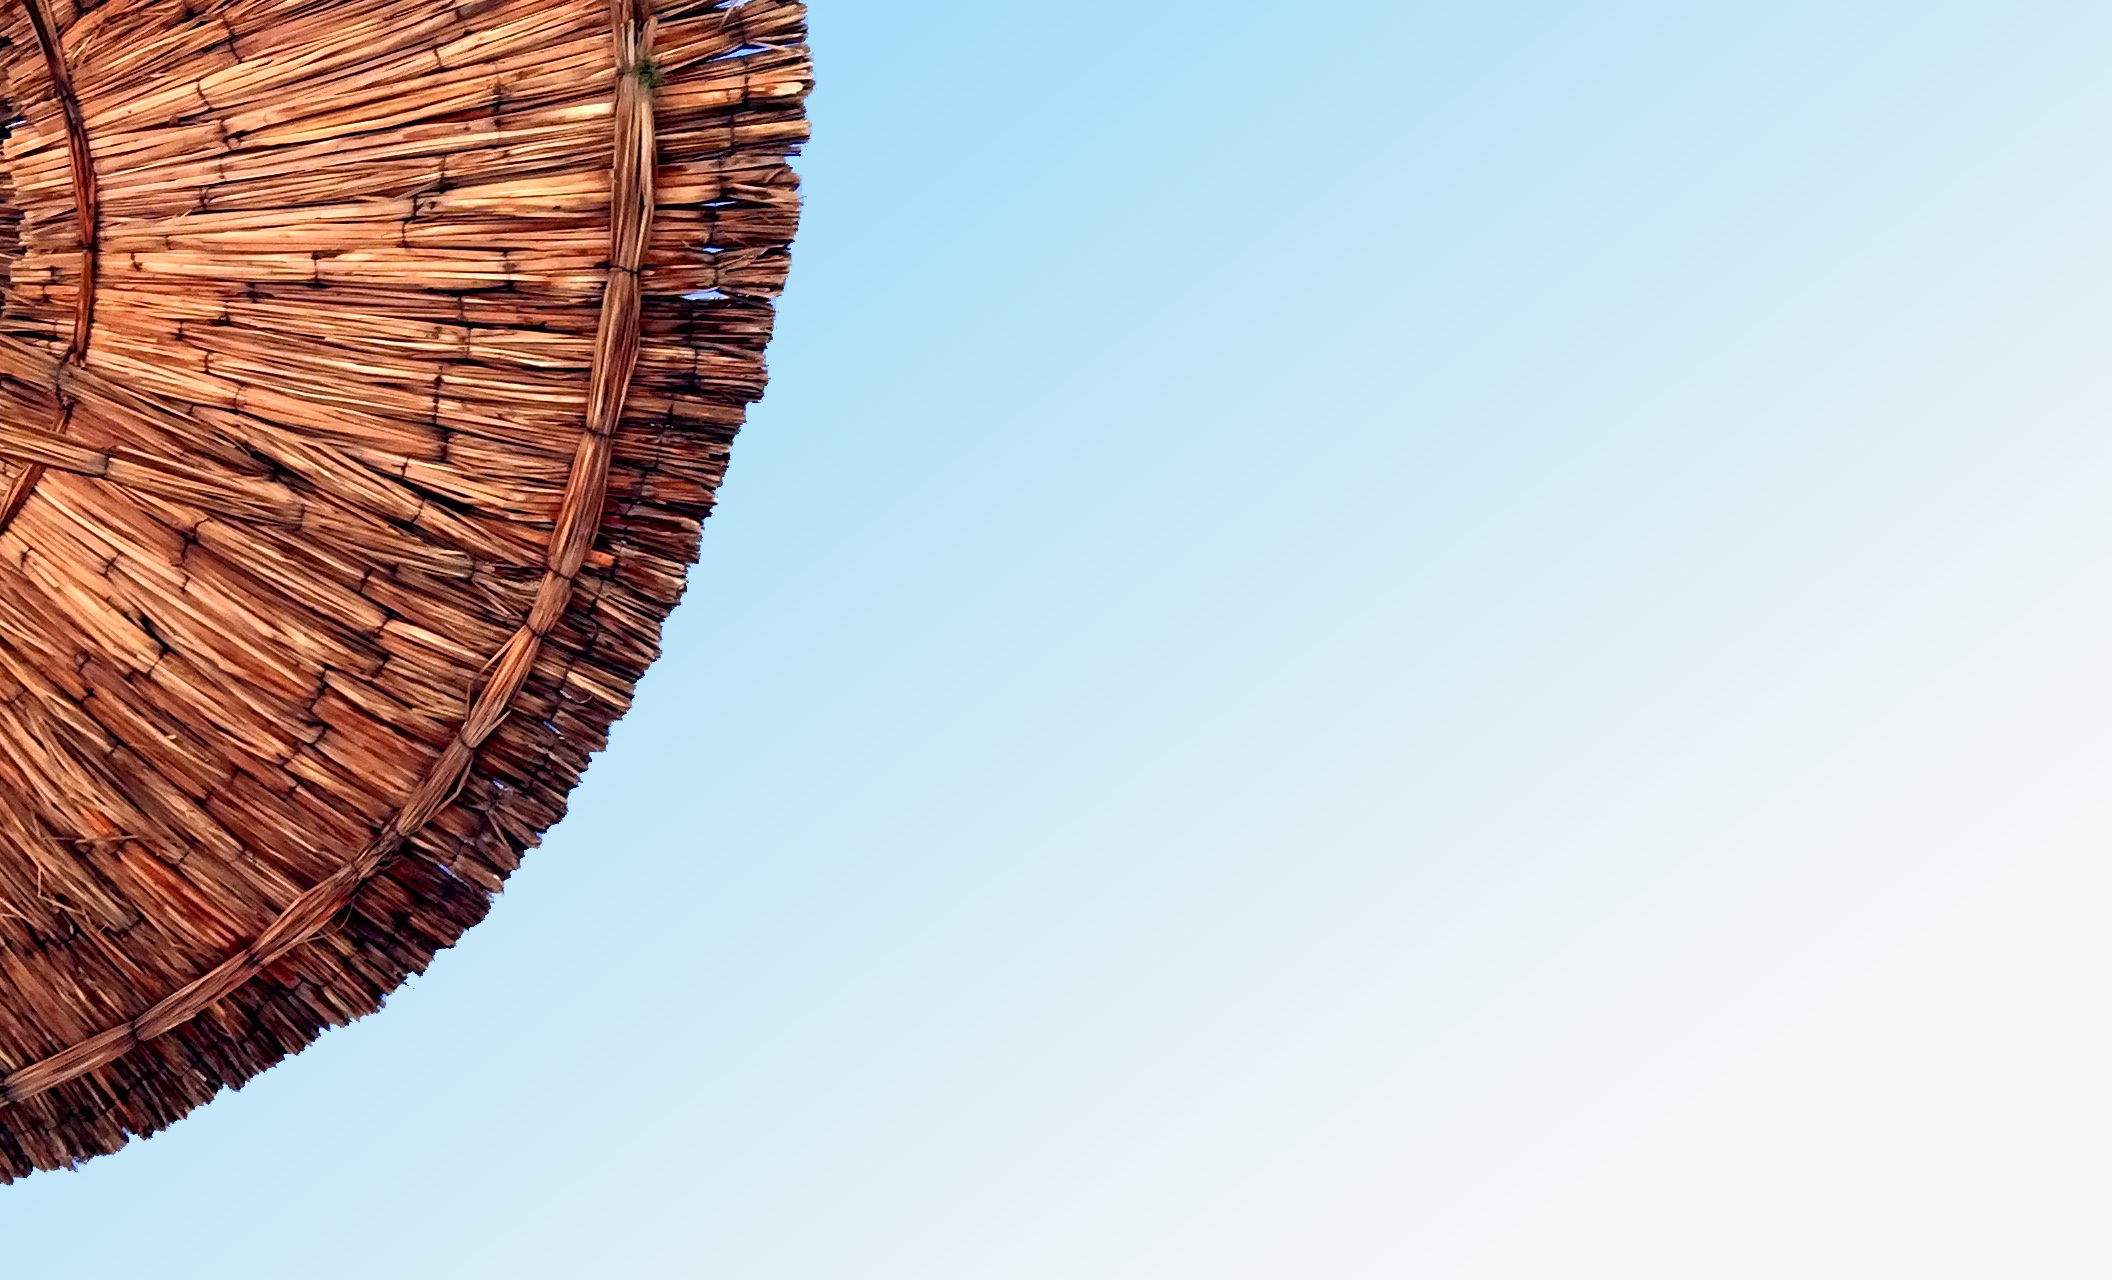
tree, abstract, sky, wood, sun, sunlight, texture, leaf, travel, pattern, color, artistic, lighting, outdoors, art, design, clear sky, daylight, bright, graphic, shape, low angle shot, man made object